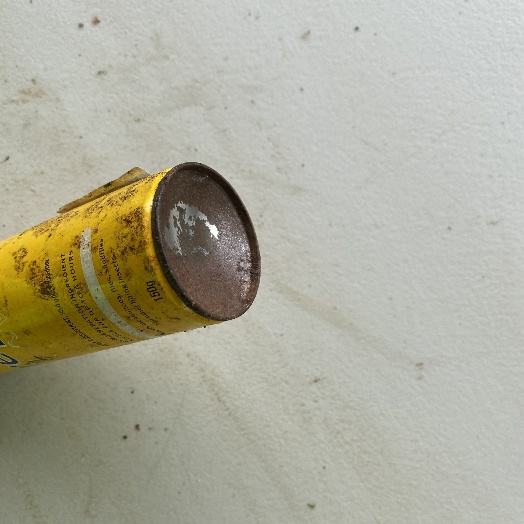
Label: Metal